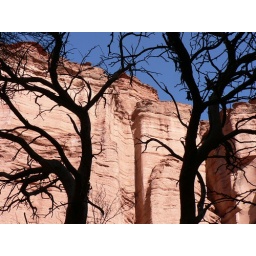
Shadow trees against canyon wall